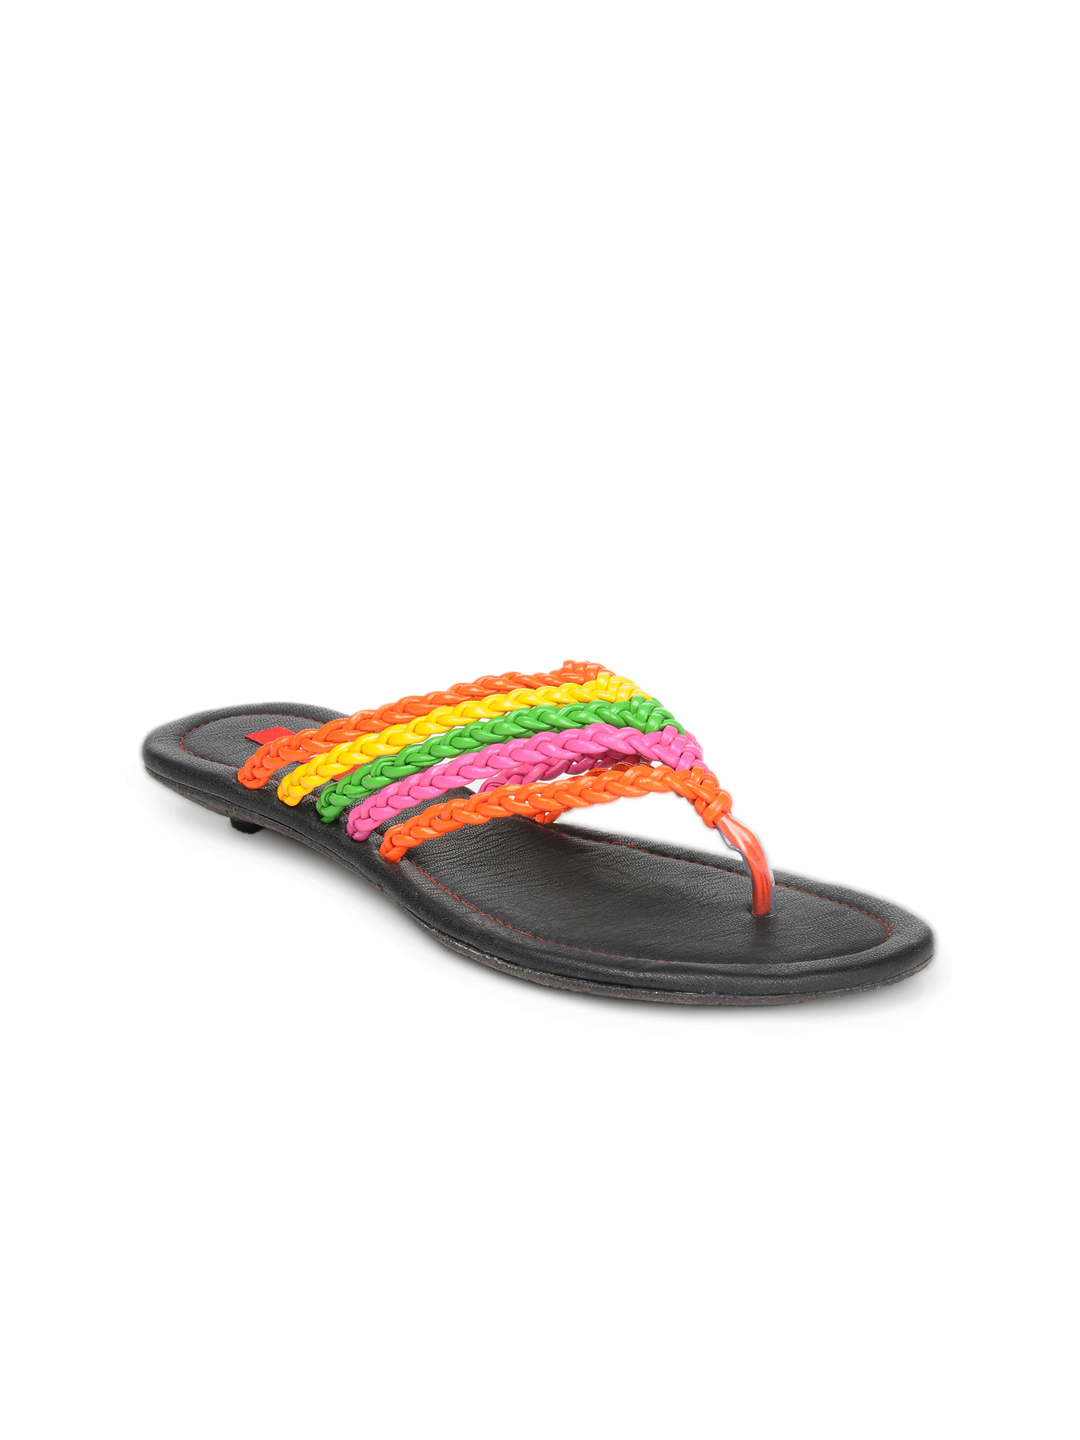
HM Women Multi Coloured Flats
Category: Footwear / Shoes / Heels
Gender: Women
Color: Multi
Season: Winter 2012
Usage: Casual